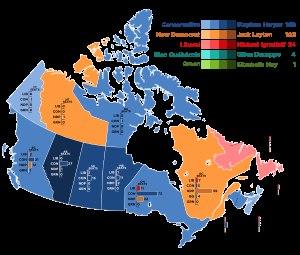
Le Nouveau Parti démocratique est un parti politique fédéral canadien.